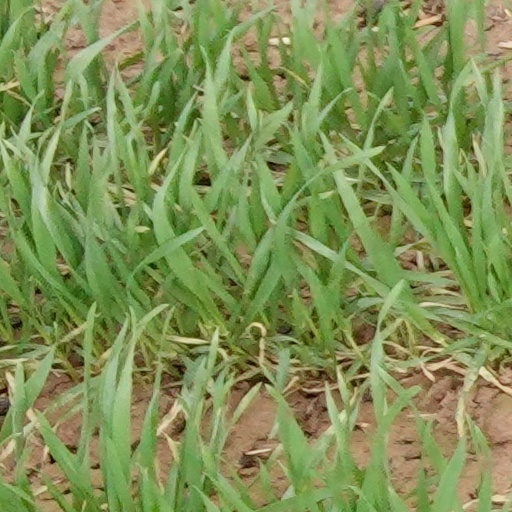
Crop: wheat